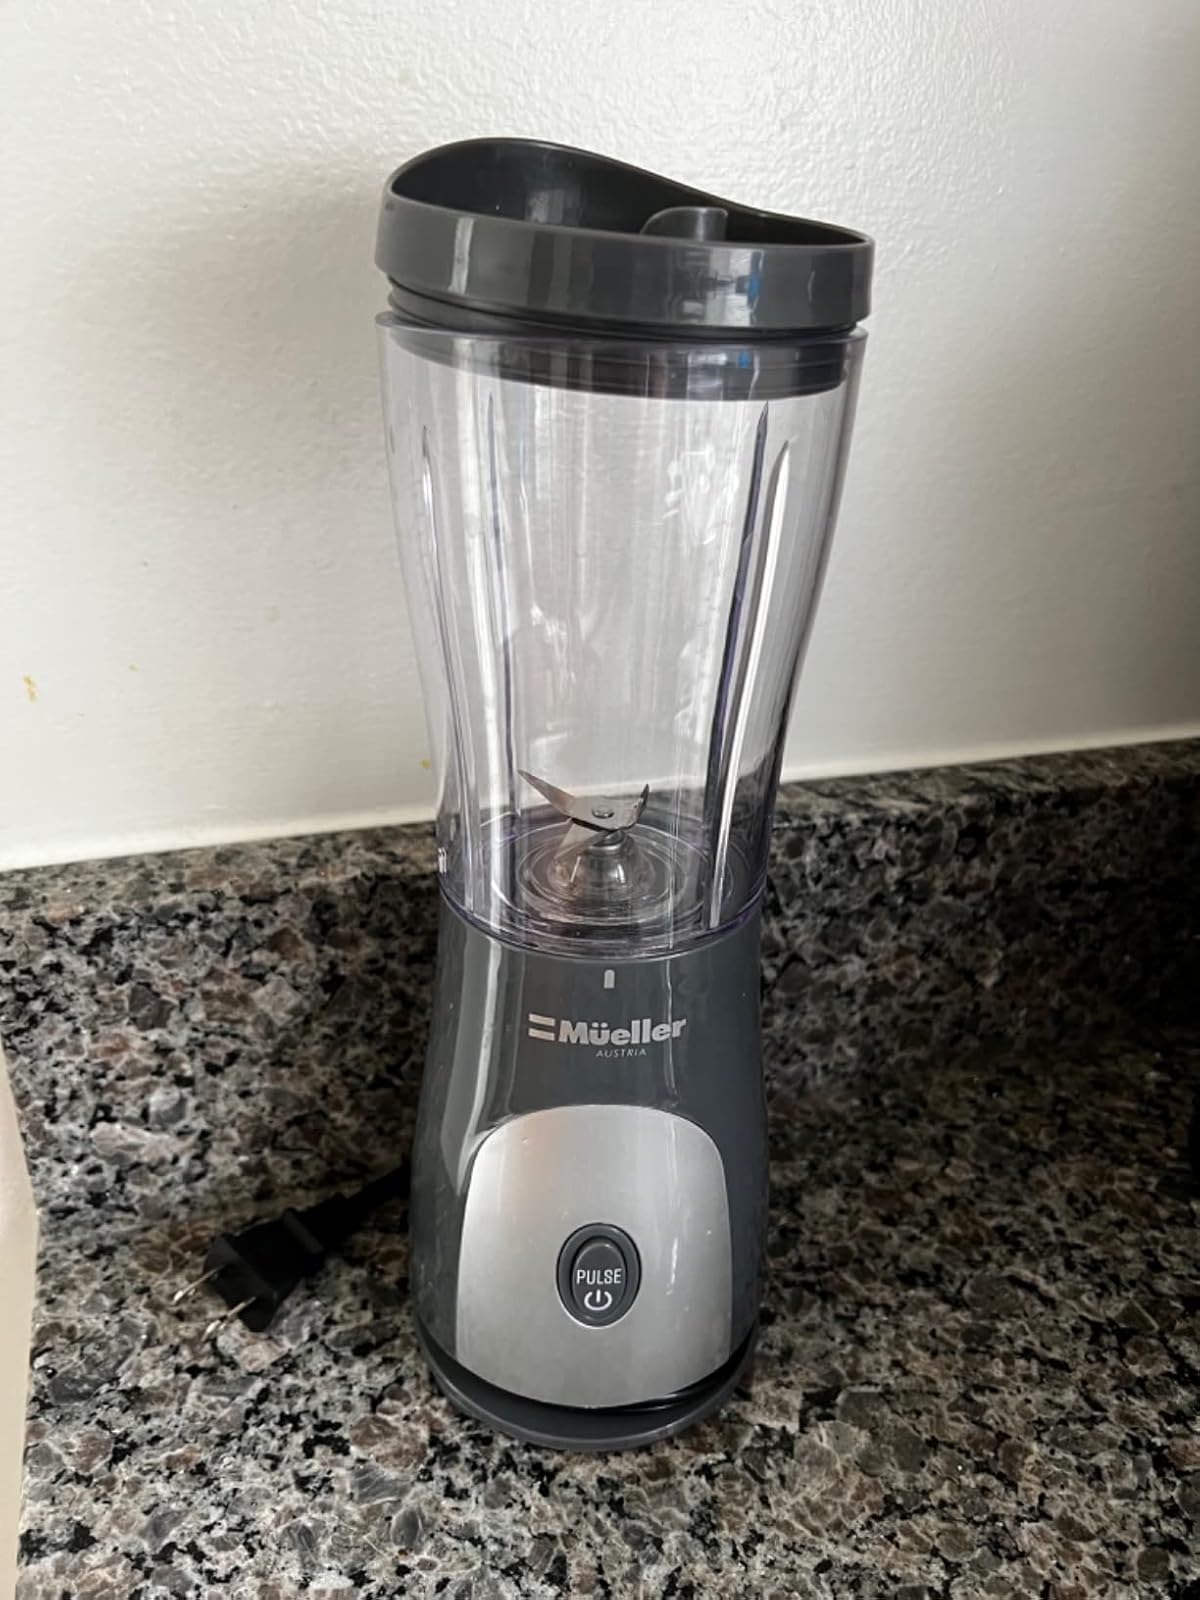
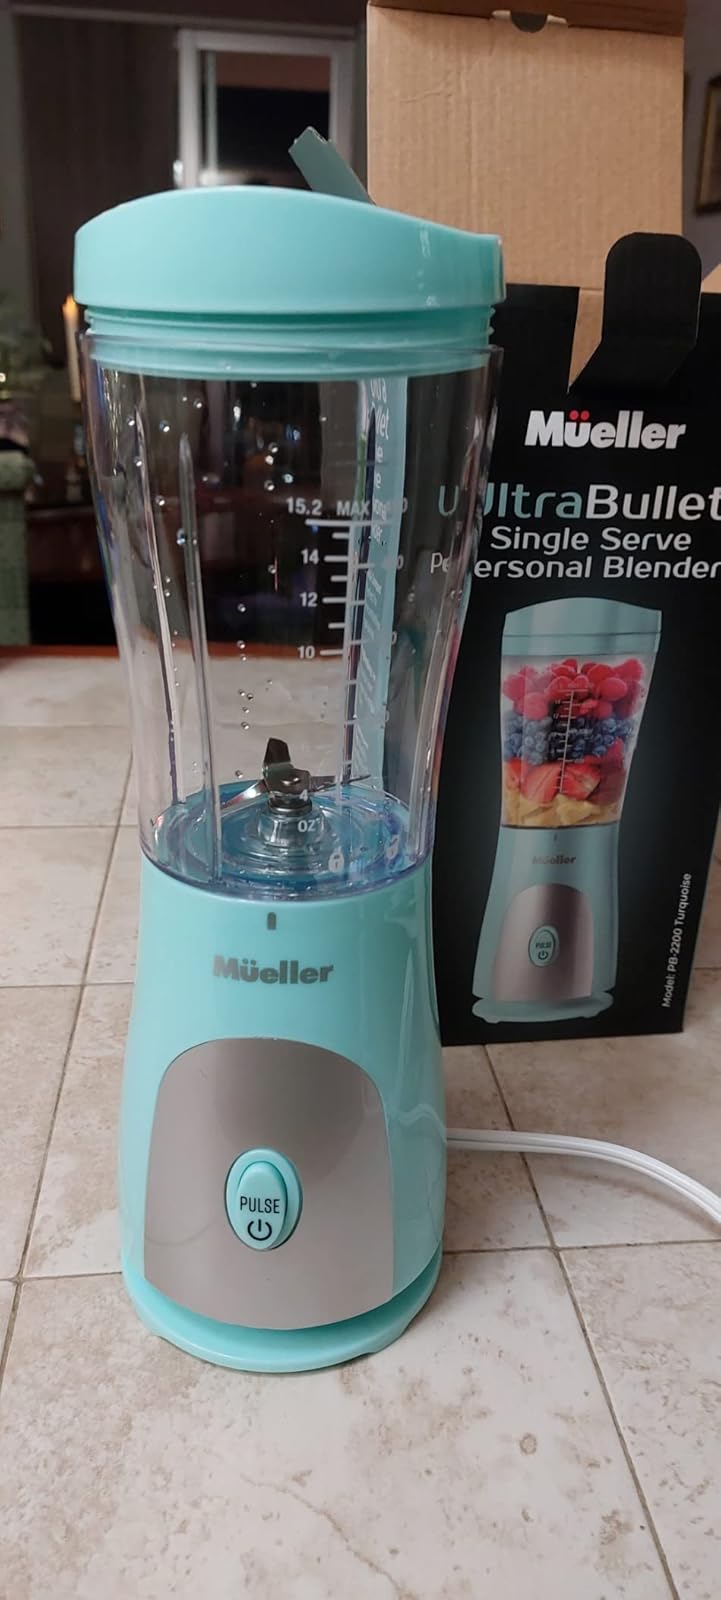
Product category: items_blender
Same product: no